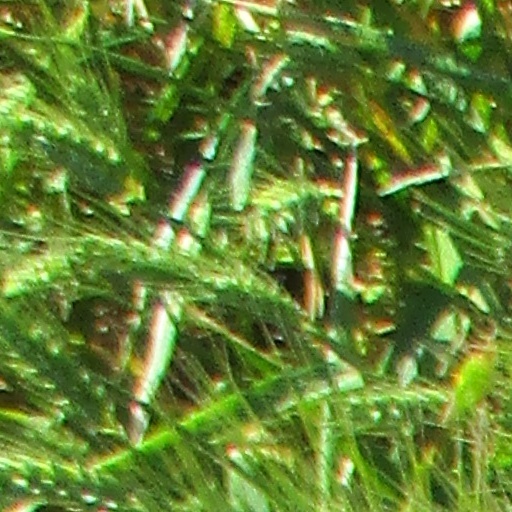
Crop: wheat